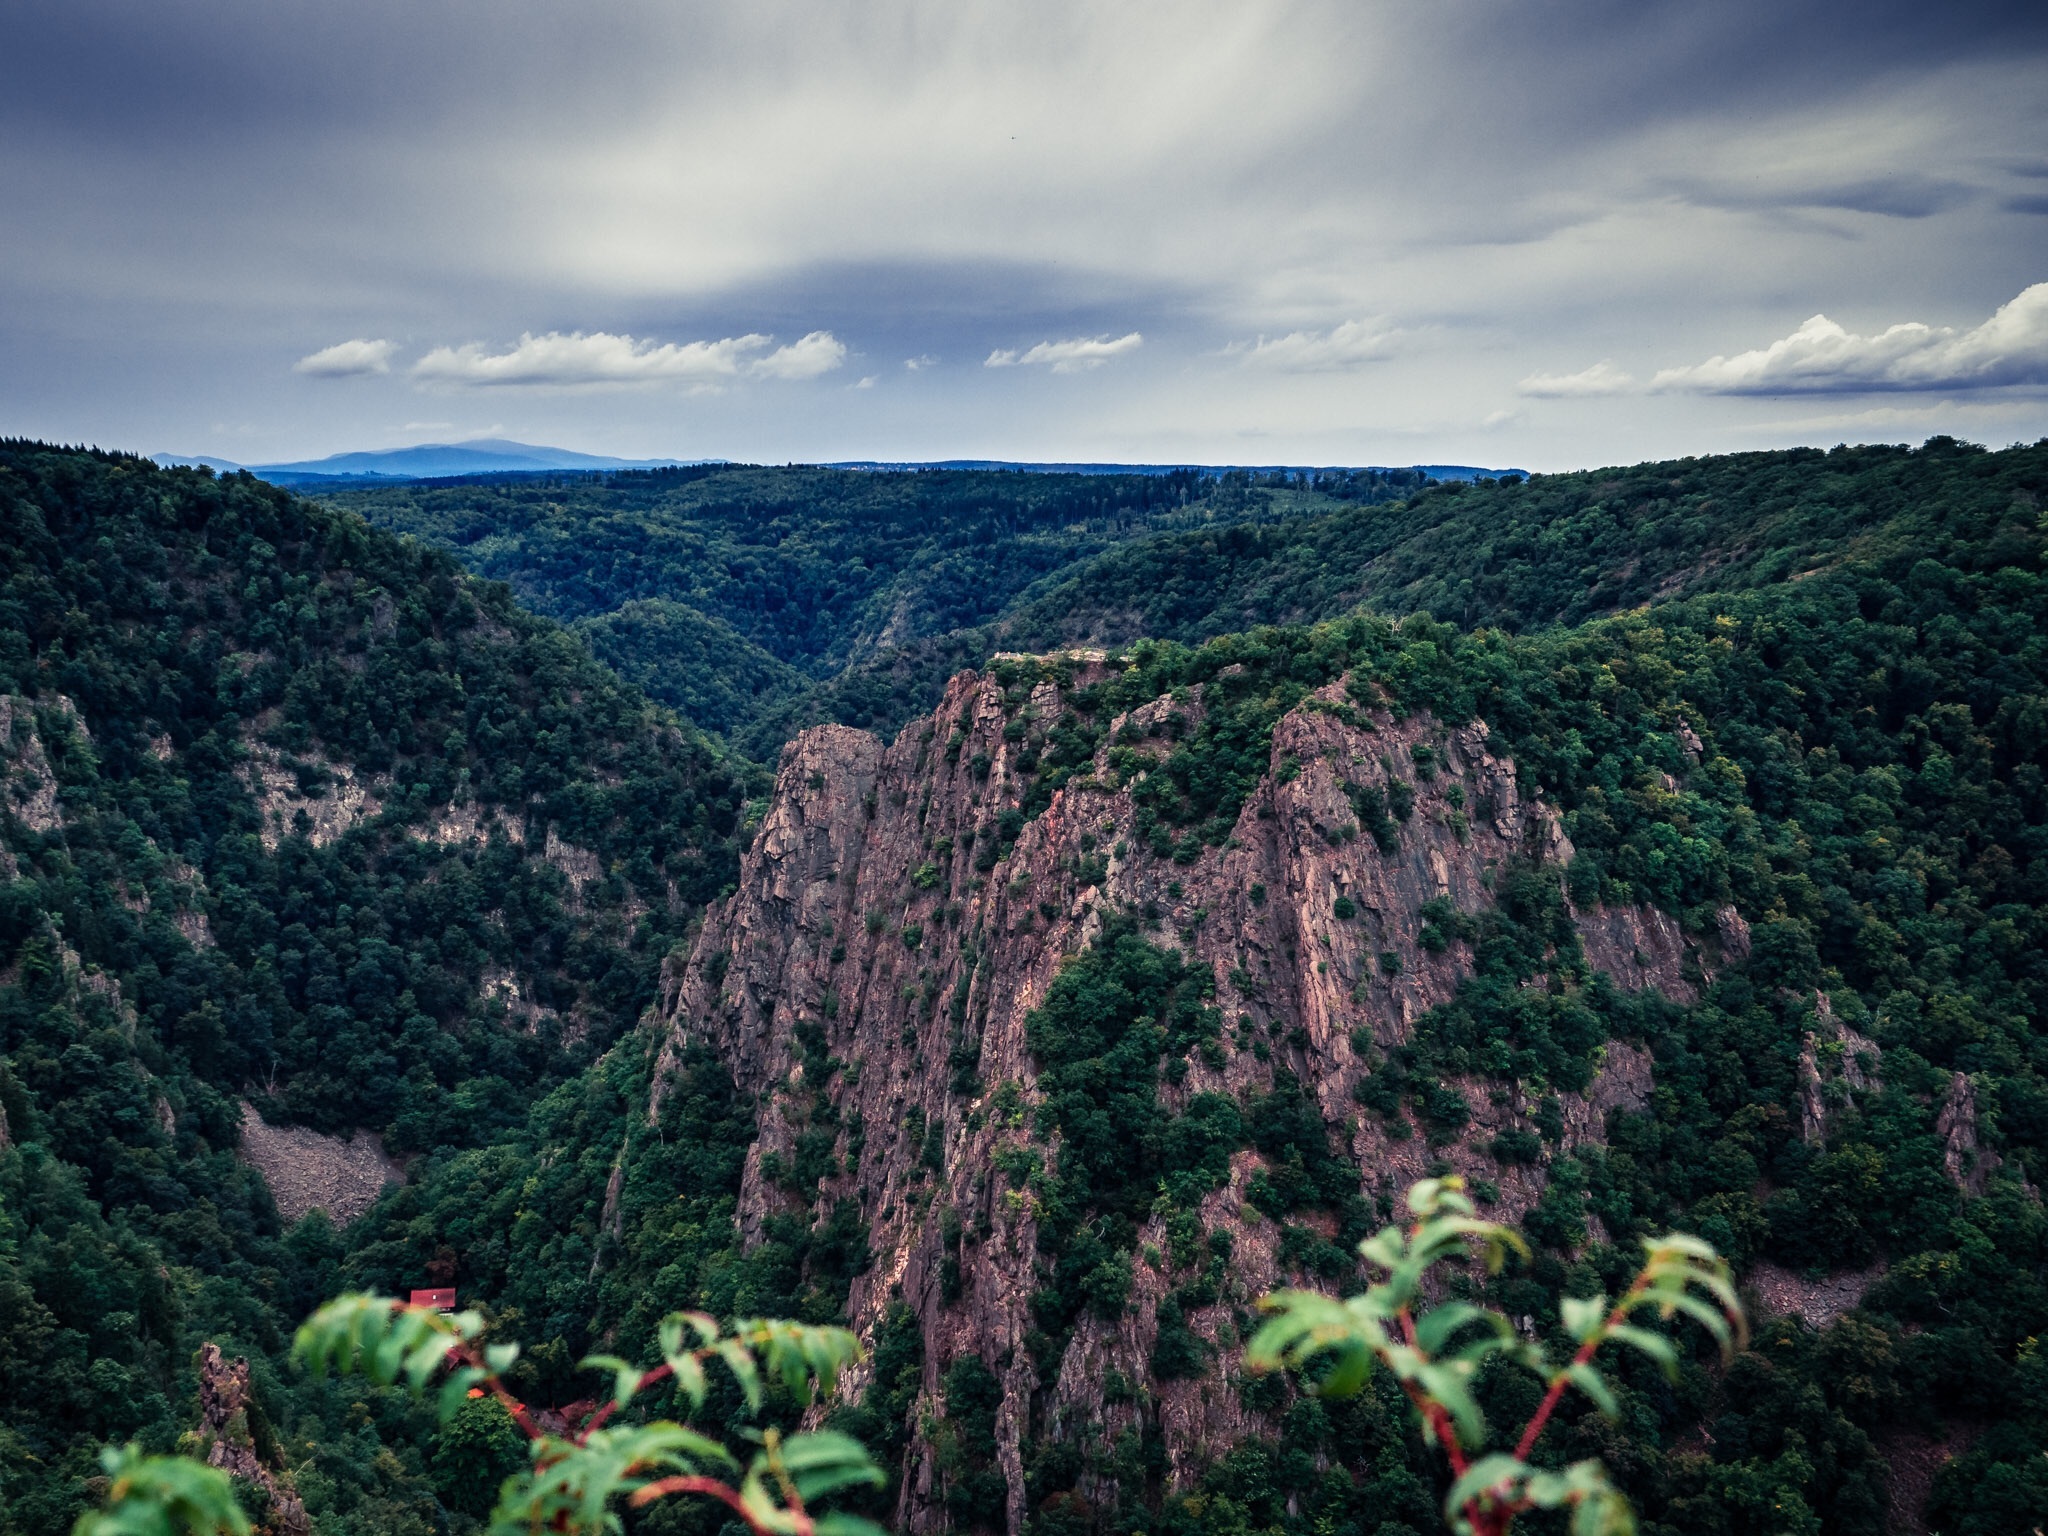
landscape, tree, nature, forest, grass, rock, wilderness, mountain, sky, sun, hiking, hill, flower, view, valley, mountain range, panorama, summer, green, park, alpine, blue, national park, ridge, trees, clouds, mountains, rainforest, plateau, germany, habitat, nice weather, ecosystem, landform, allg u, natural environment, geographical feature, mountainous landforms